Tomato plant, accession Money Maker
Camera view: vertical (180 deg); turntable rotation: 240 degrees
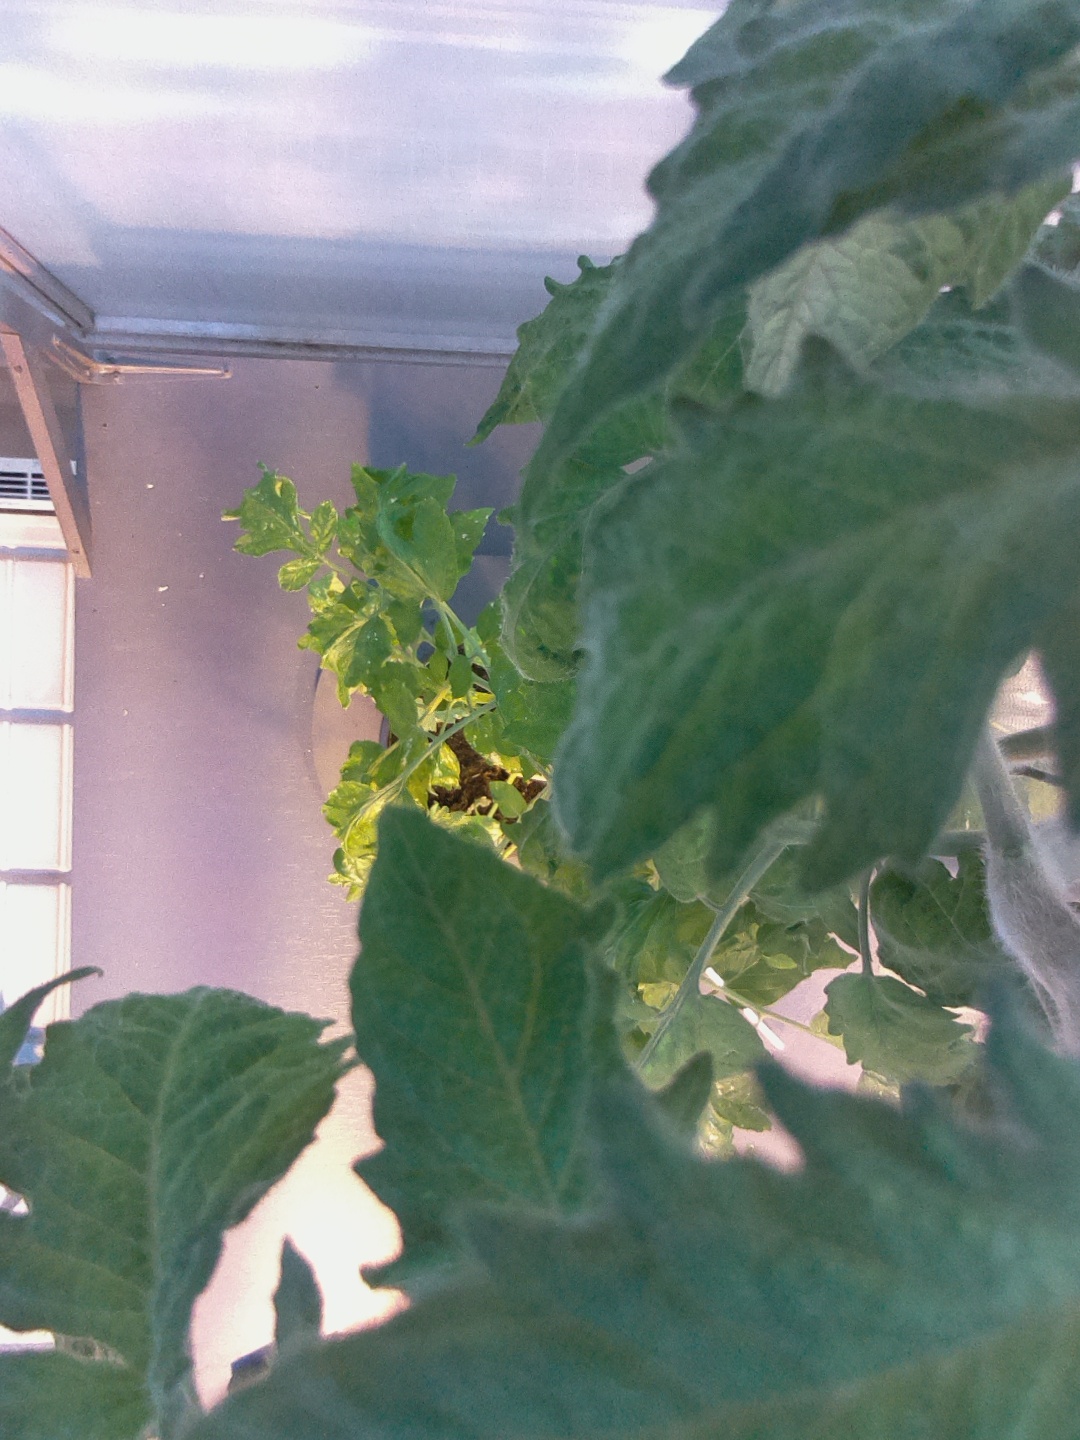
BBCH growth stage 70: Fruits at the main stem or branches visibles